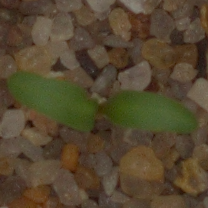
Label: sugar_beet